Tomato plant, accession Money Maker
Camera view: bottom (45 deg); turntable rotation: 60 degrees
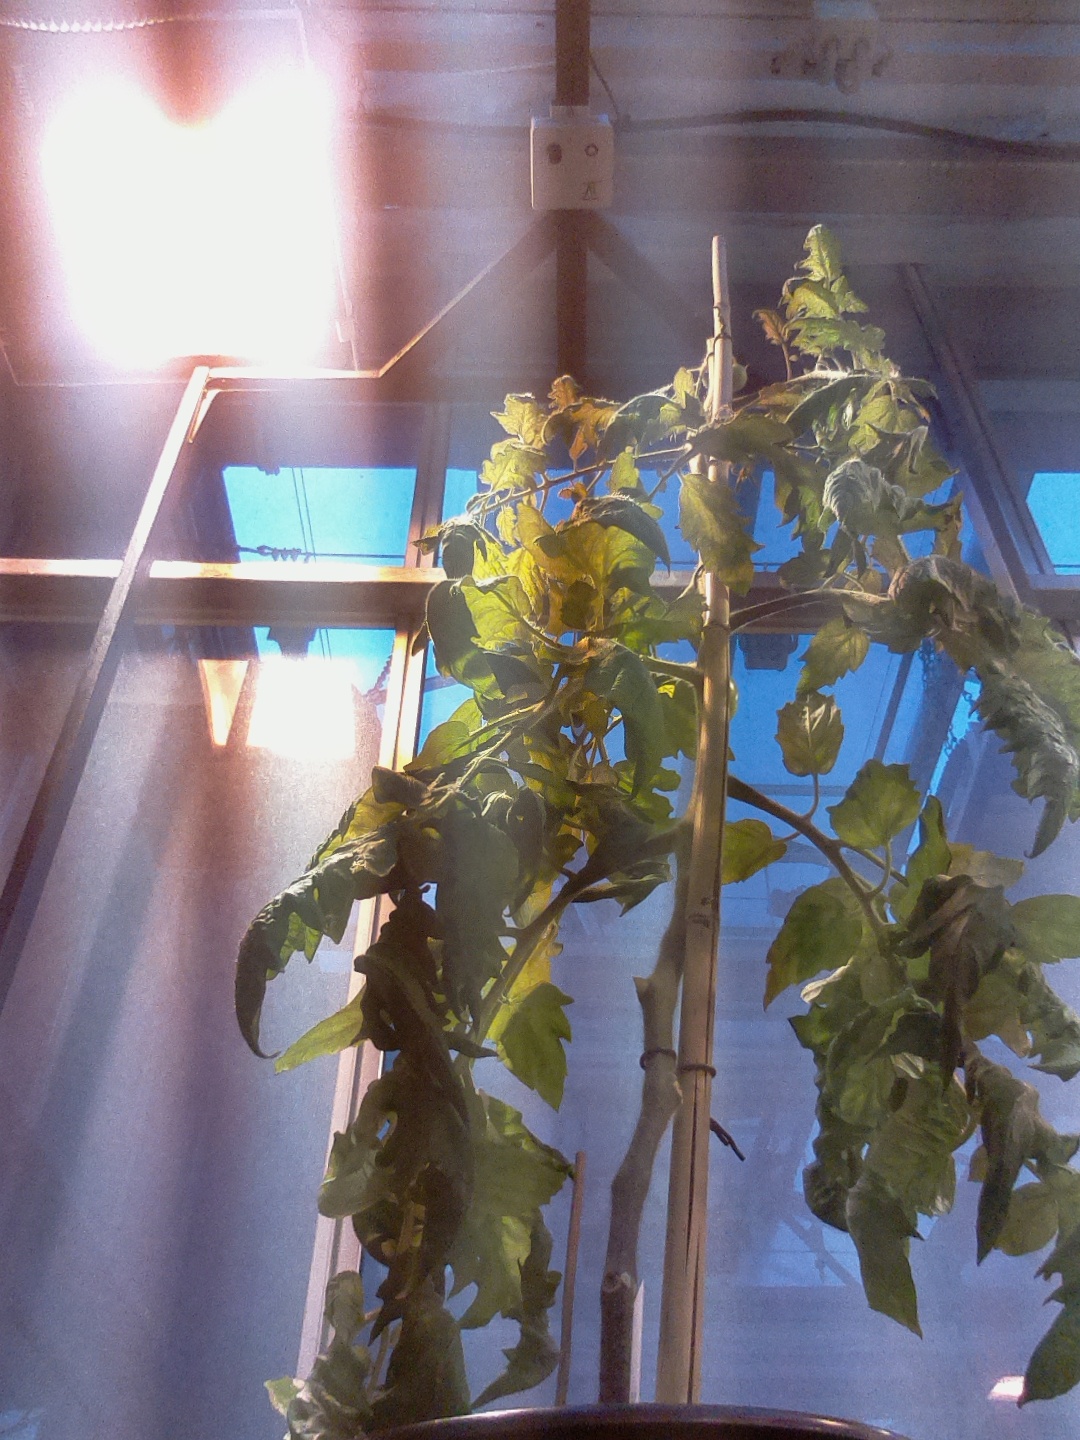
BBCH growth stage 78: 80% -90% of final fruit size